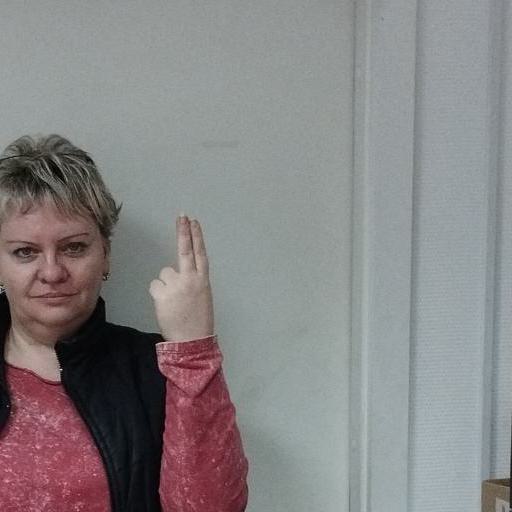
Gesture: two_up_inverted